Peter Janson

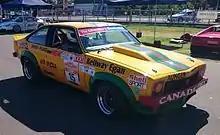
Janson raced a Holden Torana SS A9X from 1977 to 1979. (Car pictured in 2015)

Janson was a competitor in Australian Touring Car Racing. He made 19 Bathurst 1000 starts between 1973 and 1992 primarily in Holden Toranas and Commodores, finishing second in 1979 and 1980 and third in 1977 (all of his podium finishes were with Larry Perkins who would go on to be a six time winner of the race). With the end of the Group C era in 1984, Janson closed his team but continued to drive for other teams including joining Sydney based privateer Garry Wilmington in a V12 Jaguar XJS in the 1985 and 1986 races.